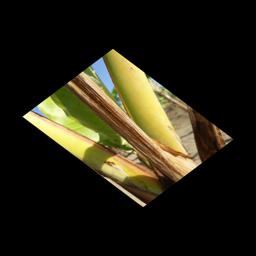
Label: PANAMA DISEASE